24th Marine Regiment (United States)

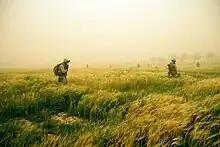
Marines from the 24th Marine Regiment search a field for weapons caches during a dust storm in Khalidiyah, Iraq on 17 April 2008

Though not deployed as an entire regiment, battalions from the regiment (1/24, 2/24, and 3/24) augmented active-duty regiments and deployed to the War in Iraq for the initial invasion in 2003 (1/24), and Al Anbar, Iraq in 2004 (3/24), 2004-2005 (2/24), 2006-2007 (1/24), 2007-2008 (2/24), and 2009-2010 (3/24). 3/24 was the last Marine battalion in Iraq.